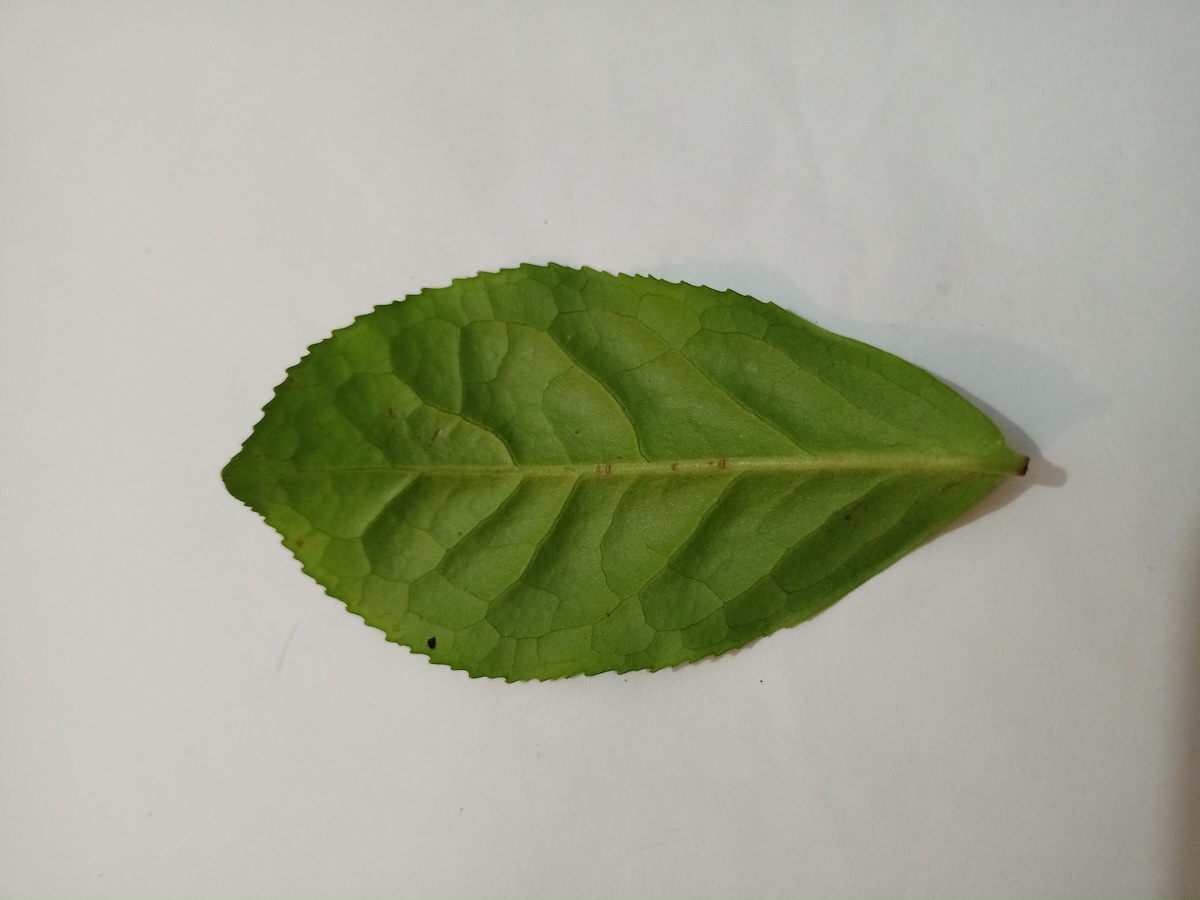
Label: Healthy leaf